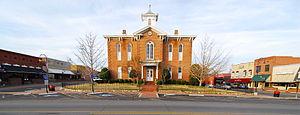
La ville de Pocahontas est le siège du comté de Randolph, dans l'Arkansas, aux États-Unis.